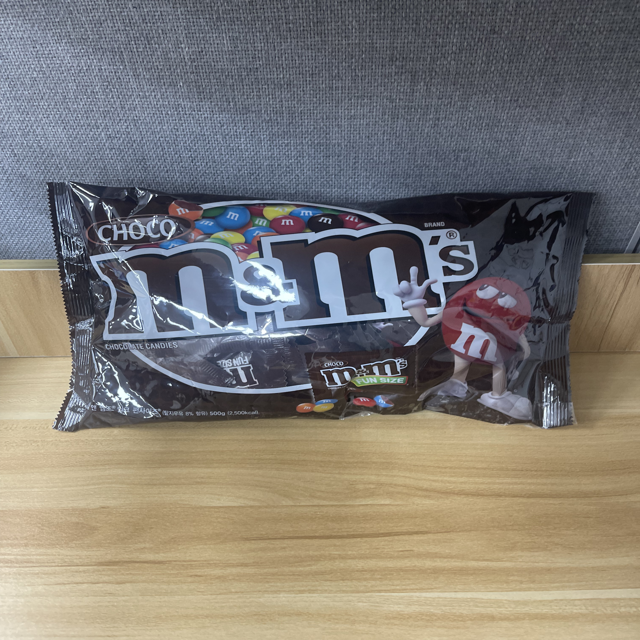
Label: plastics